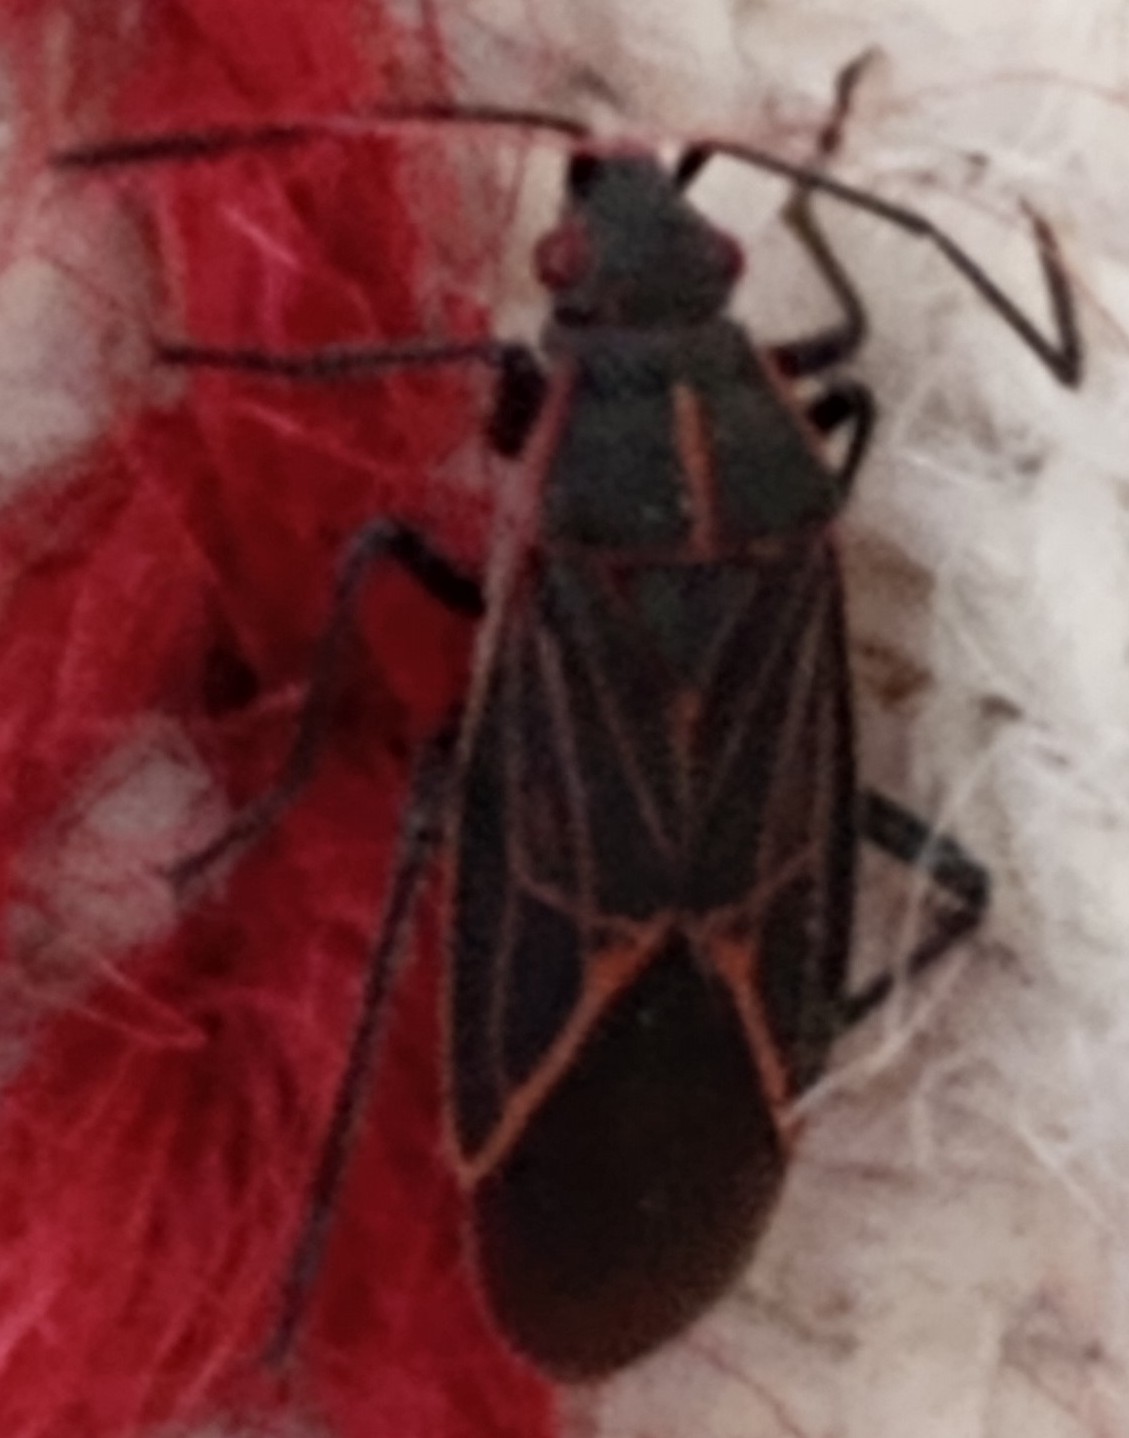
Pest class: occasional_pest